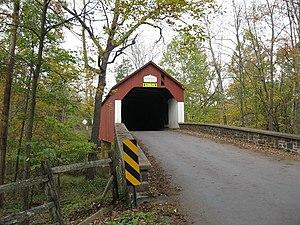
Tinicum Township est un township, situé dans le comté de Bucks, en Pennsylvanie, aux États-Unis. En 2010, il comptait une population de 3 995 habitants. Le siège du township est situé à Pipersville.